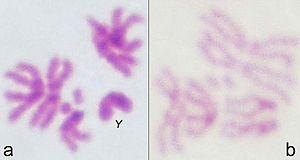
Le giemsa est un colorant spécifique des chromosomes, constitué d'un mélange de deux colorants rose violacé. Le giemsa permet notamment de mettre en évidence les territoires chromosomiques.
La drosophile ou mouche du vinaigre est une espèce d'insectes diptères brachycères de la famille des Drosophilidae.